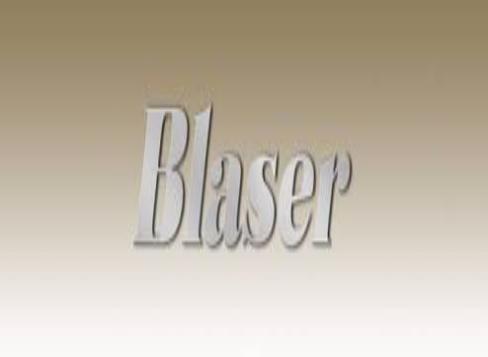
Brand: Blaser
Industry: Necessities